Michael Vick

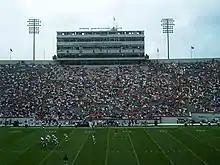
Lane Stadium, where Vick played college football for Virginia Tech

One highlight of Vick's 2000 season was his career high rushing total of 210 yards against Boston College in Chestnut Hill, Massachusetts. Against West Virginia University in the Black Diamond Trophy game, Vick accounted for 288 total yards of offense and two touchdowns in a 48–20 win. The following week, Vick led the Hokies back from a 14–0 deficit to beat Syracuse at the Carrier Dome, where the Hokies had not won since 1986. Vick put the game away with a 55-yard run with 1:34 left.